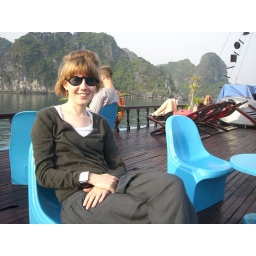
gen on the roof of our boat in her new (amazing) glasses